Nagareboshi to Koi no Ame

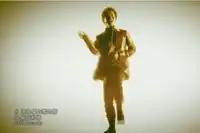
Kubota in the music video (Nagareboshi to Koi no Ame).

On July 13, 2011, "Nagareboshi to Koi no Ame" was released as the lead single as his sixteenth album Gold Skool. The song charted at number 15 on the Oricon Daily Singles and number 24 on the Oricon Weekly Singles chart, selling 2,727 copies in the first week of its release. "Nagareboshi to Koi no Ame" also chart at number 7 on Billboard Japan Hot 100 chart. It is noted that Kubota name checks several of his previous songs including "Candy Rain", "Goddess", "Sunshine Moonlight", "Niji no Grand Slam", "Never Turn Back", "Keep on Jammin'", "As One", and many other songs. The song also became the theme song for the NTV show "Refreshing". He also name check his previous albums including "Shake It Paradise", "Such A Funky Thang!", and "Sunshine, Moonlight".